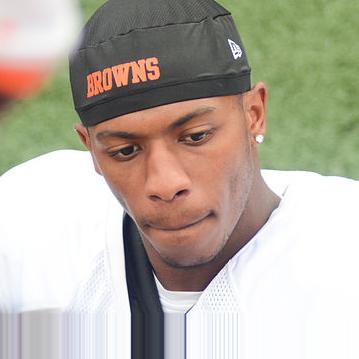
Age: 22